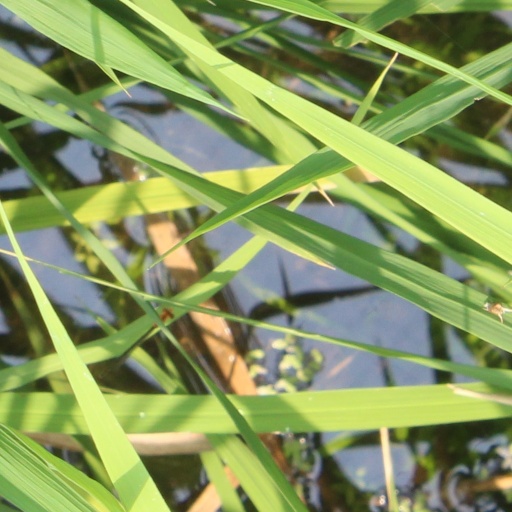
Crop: rice